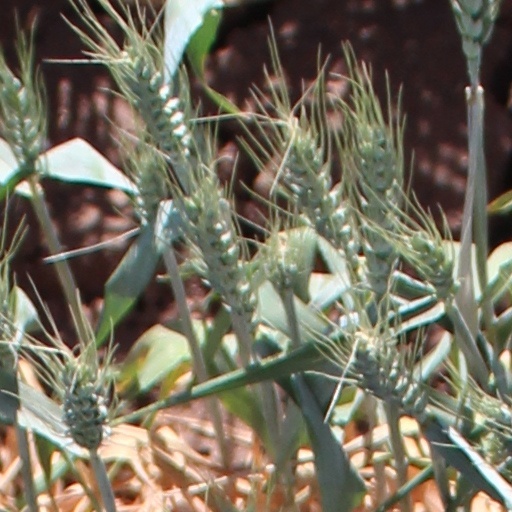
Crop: wheat